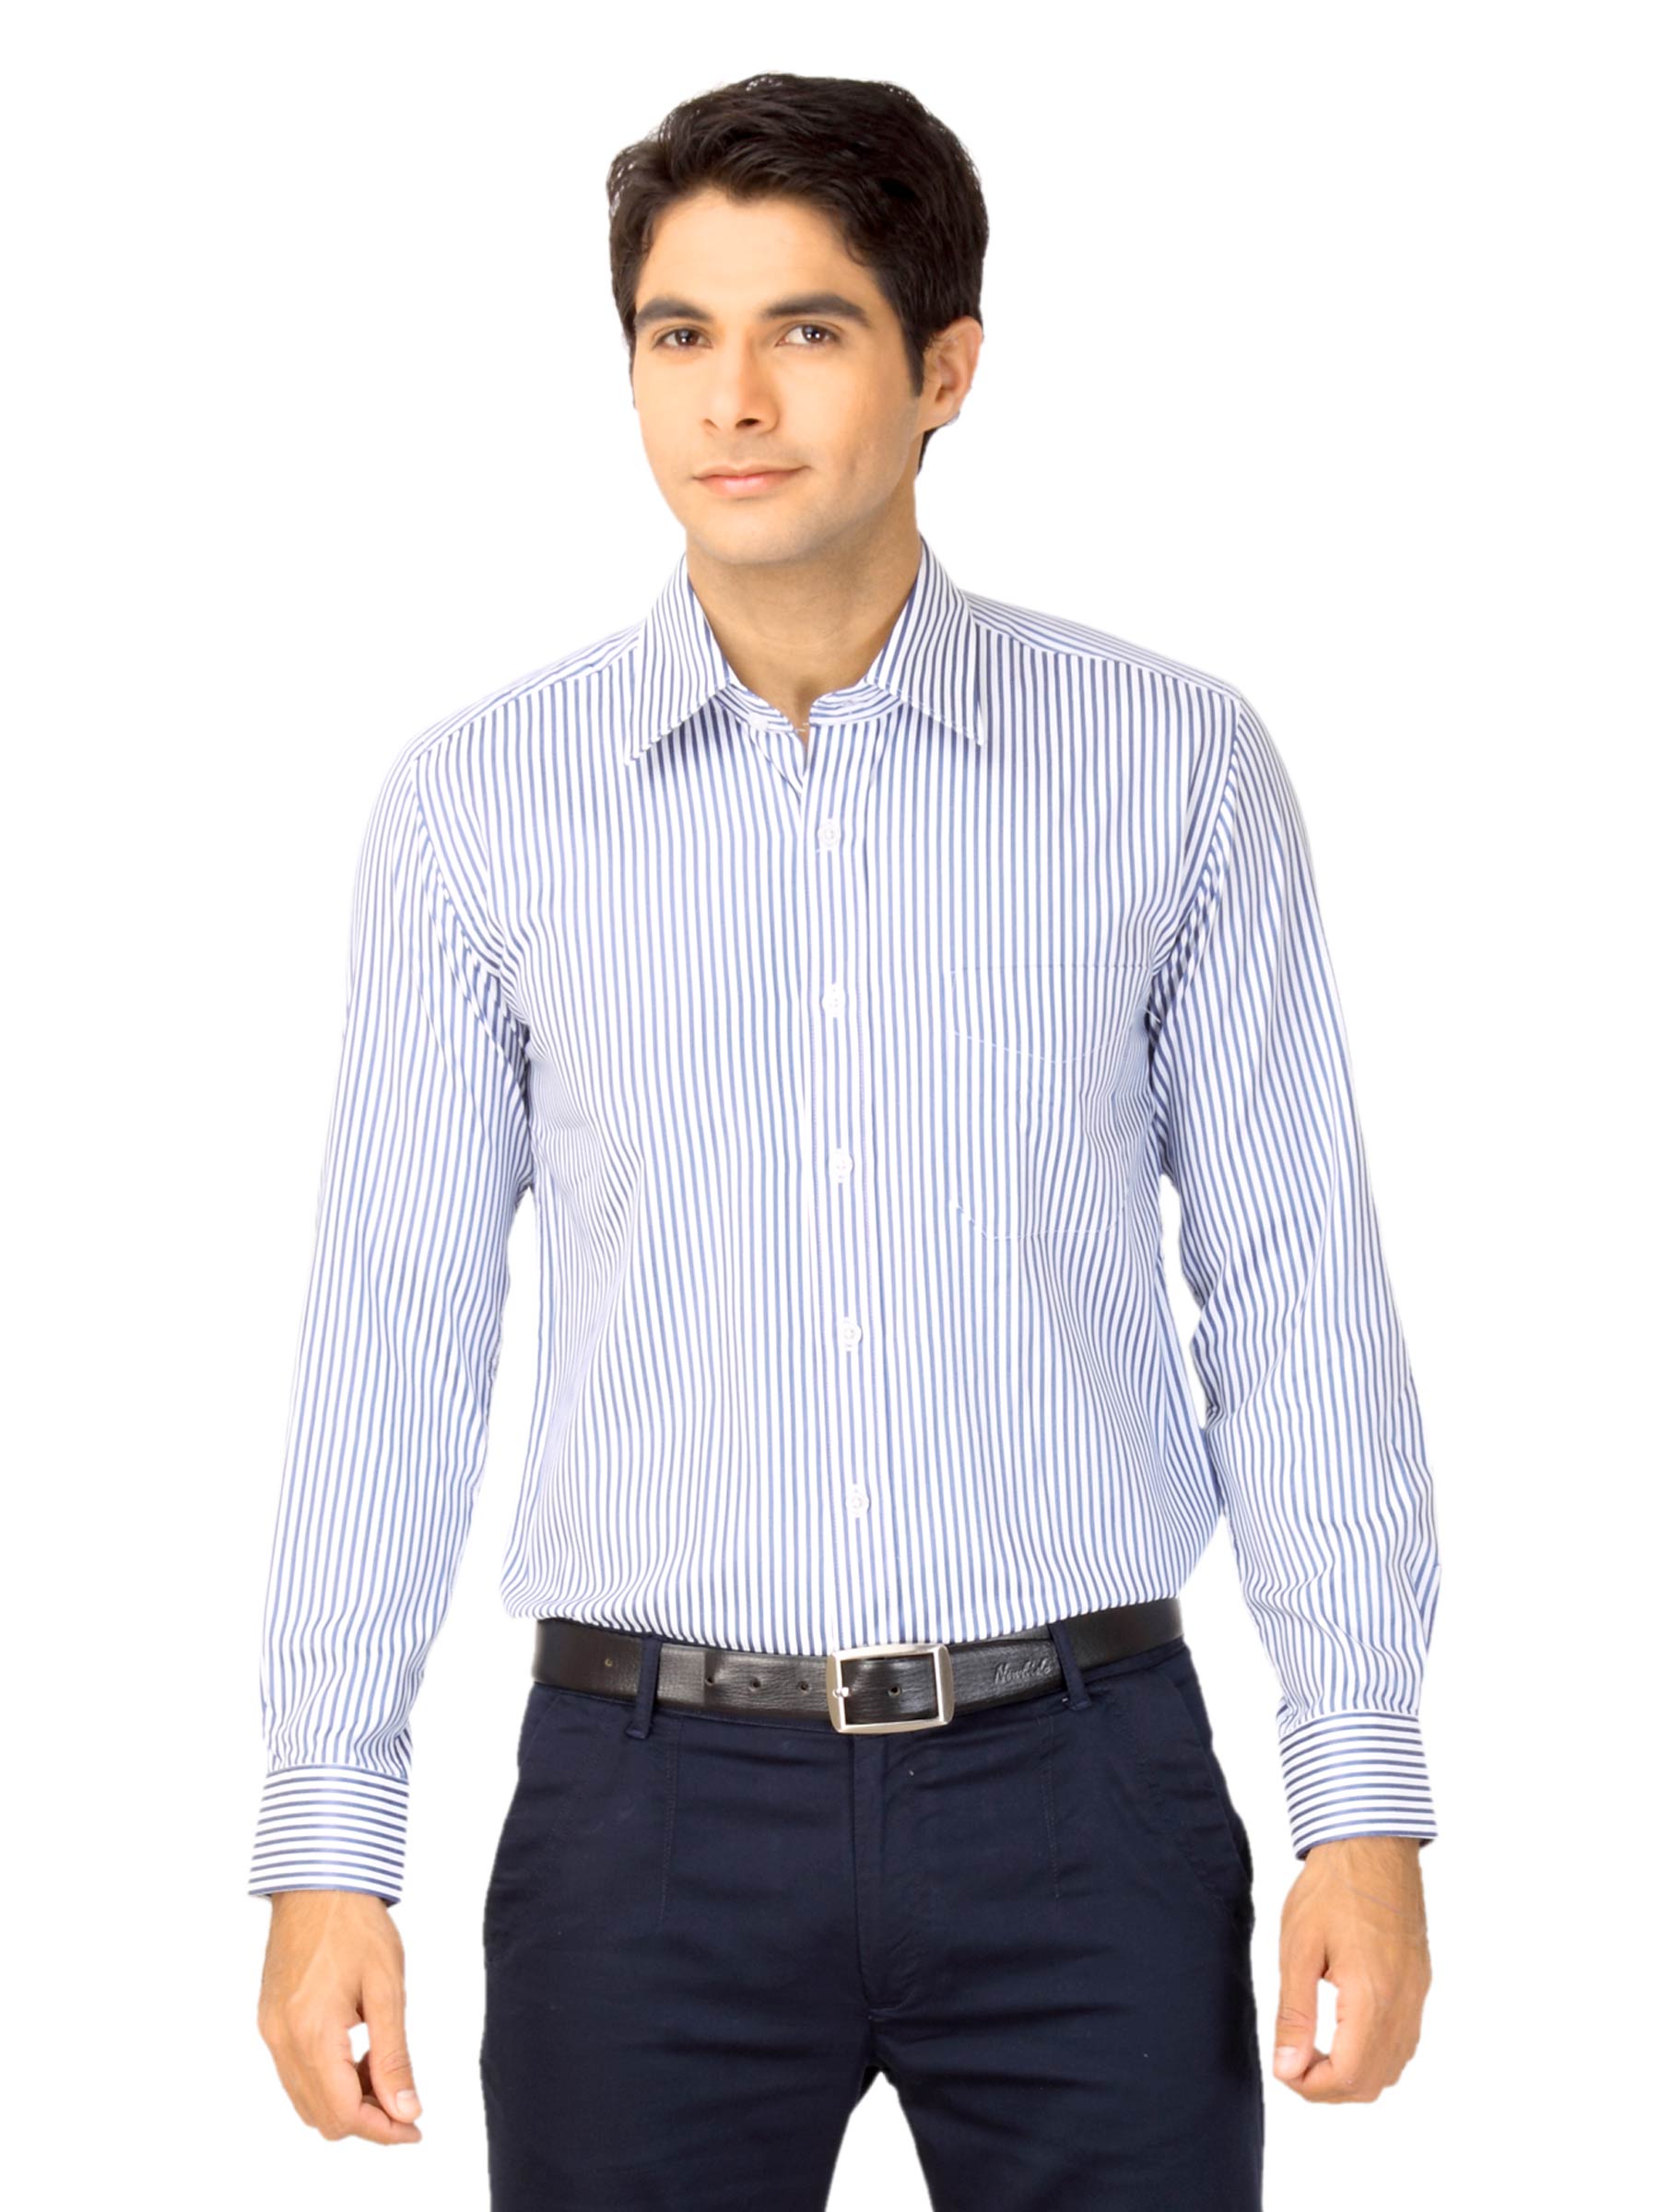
Mark Taylor Men Blue & White Striped Shirt
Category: Apparel / Topwear / Shirts
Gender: Men
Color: Blue
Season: Fall 2011
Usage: Formal